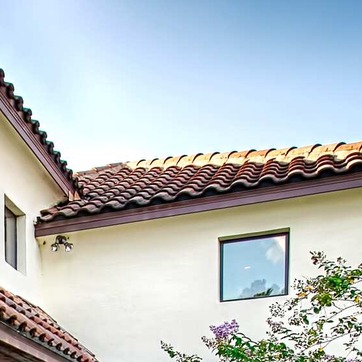
Material: other